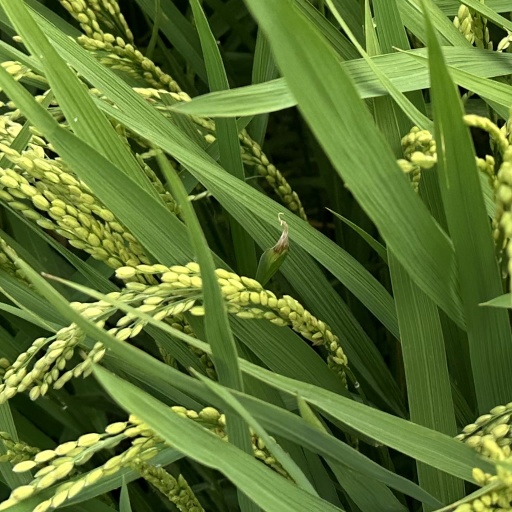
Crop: rice